History of Japanese Americans

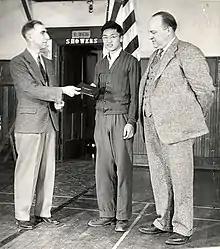
Juneau High School valedictorian John Tanaka received his diploma at a special graduation ceremony at the school's gymnasium in Juneau, Alaska in April 1942 prior to his internment. He was unable to attend actual graduation the next month due to evacuation orders.

Japanese-Americans have made significant contributions to agricultural development in Western-Pacific parts of the United States.